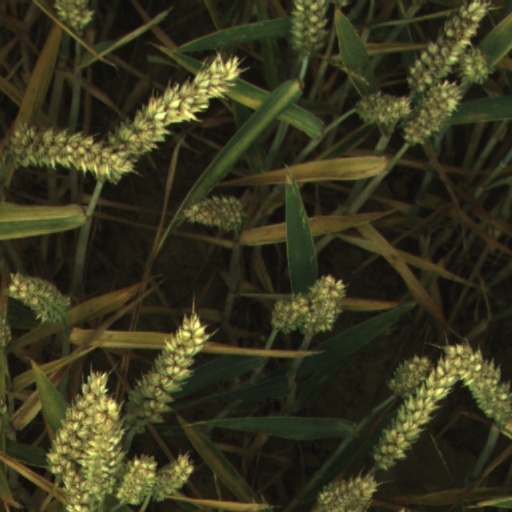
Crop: wheat